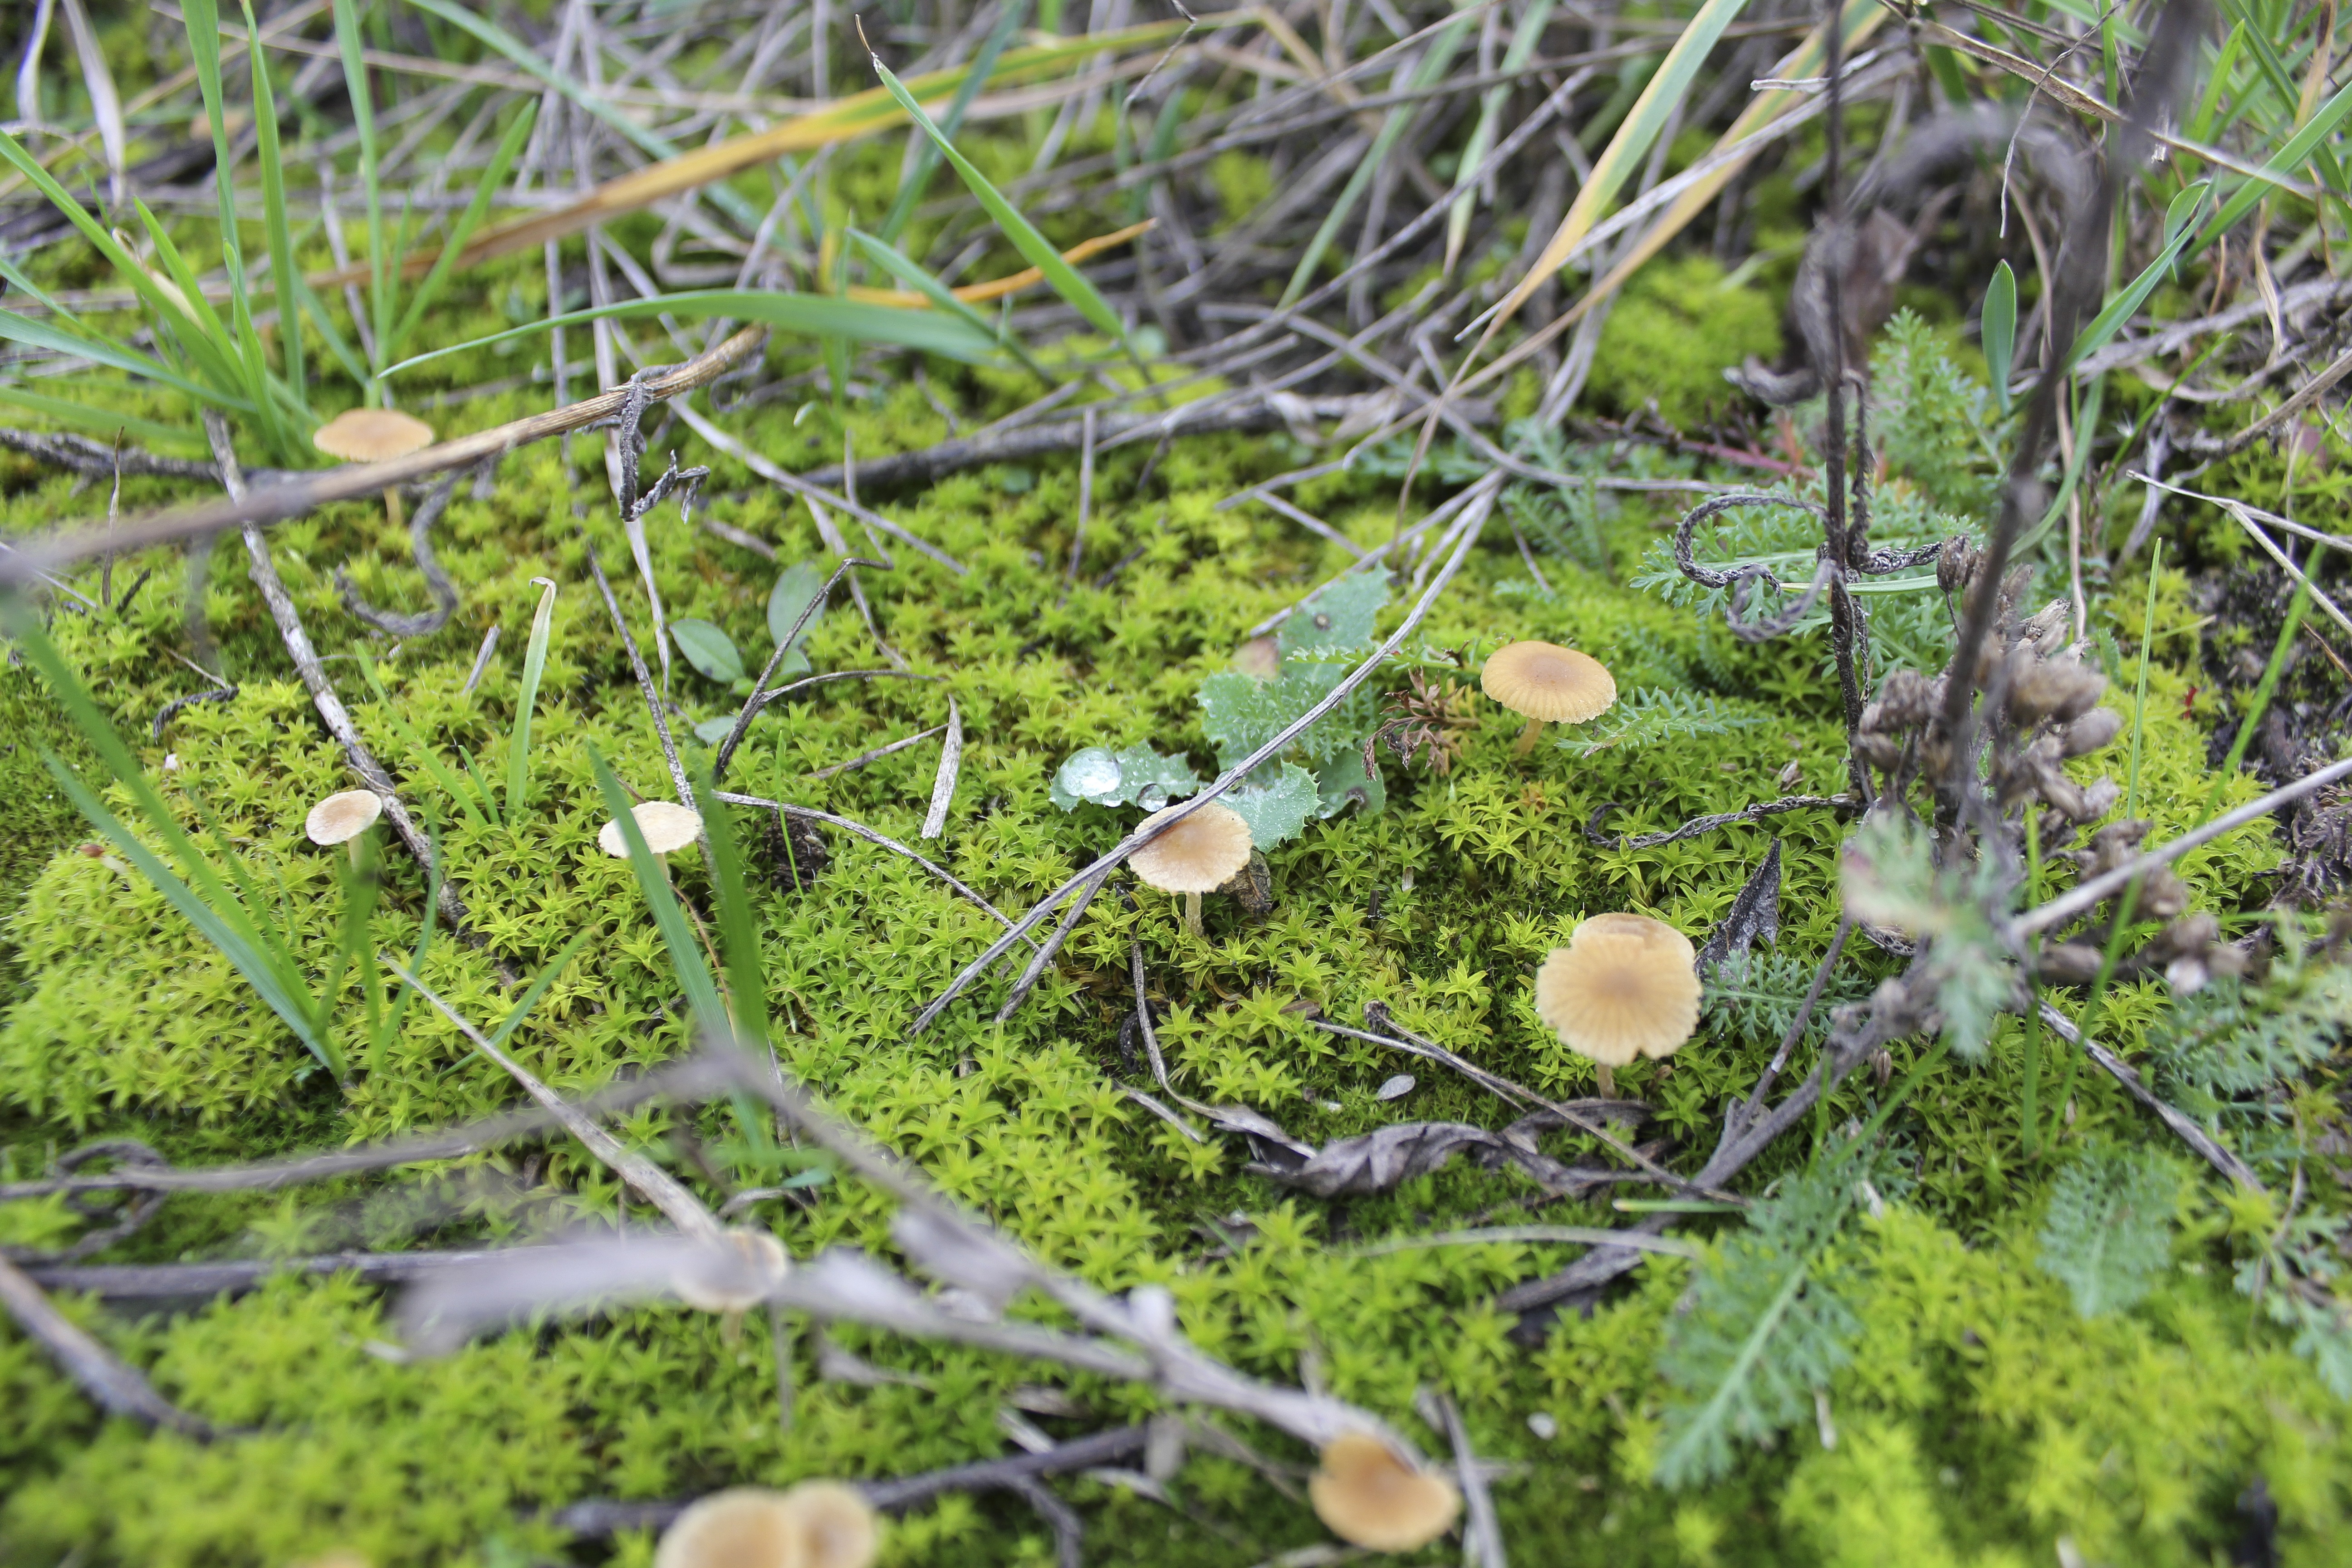
nature, grass, branch, plant, flower, moss, spring, green, closeup, flora, fungus, vegetation, mushrooms, forests, forest path, forest litter, the bark, magic land, non vascular land plant